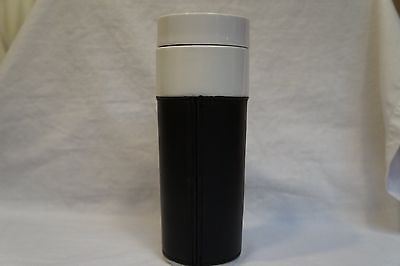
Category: mug